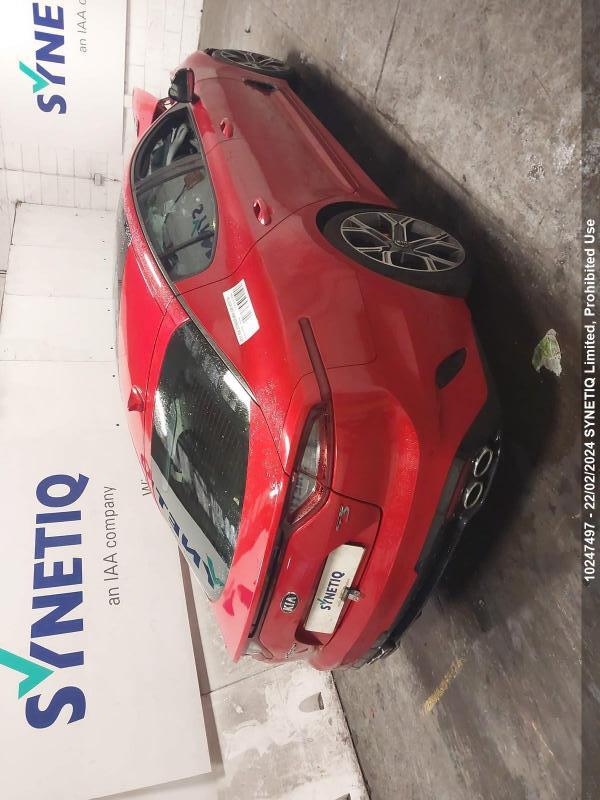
Aucun dommage détecté.
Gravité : aucun